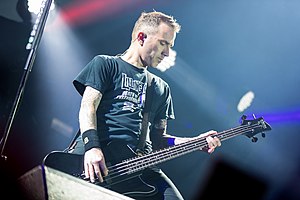
Volbeat / Karriere / Seal the Deal & Let's Boogie (2016–2018)
Kaspar Boye Larsen overtog officielt Anders Kjølholms plads som Volbeats bassist i maj 2016.
Volbeat er et dansk metalband, der blev dannet i København i oktober 2001 af Michael Poulsen, efter hans daværende band Dominus blev opløst. Bandet har taget navn efter Dominus-albummet Vol.Beat.